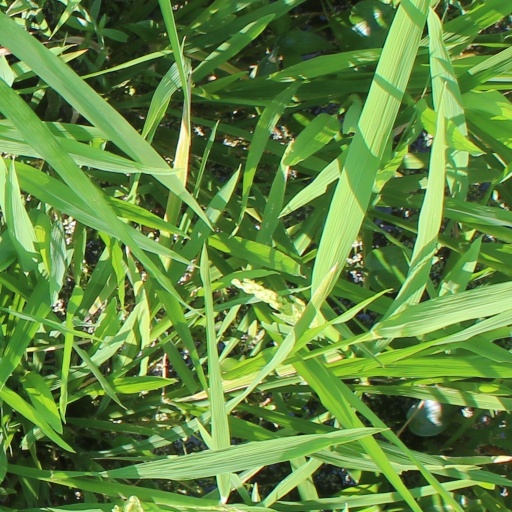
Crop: rice